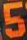
Number: 5